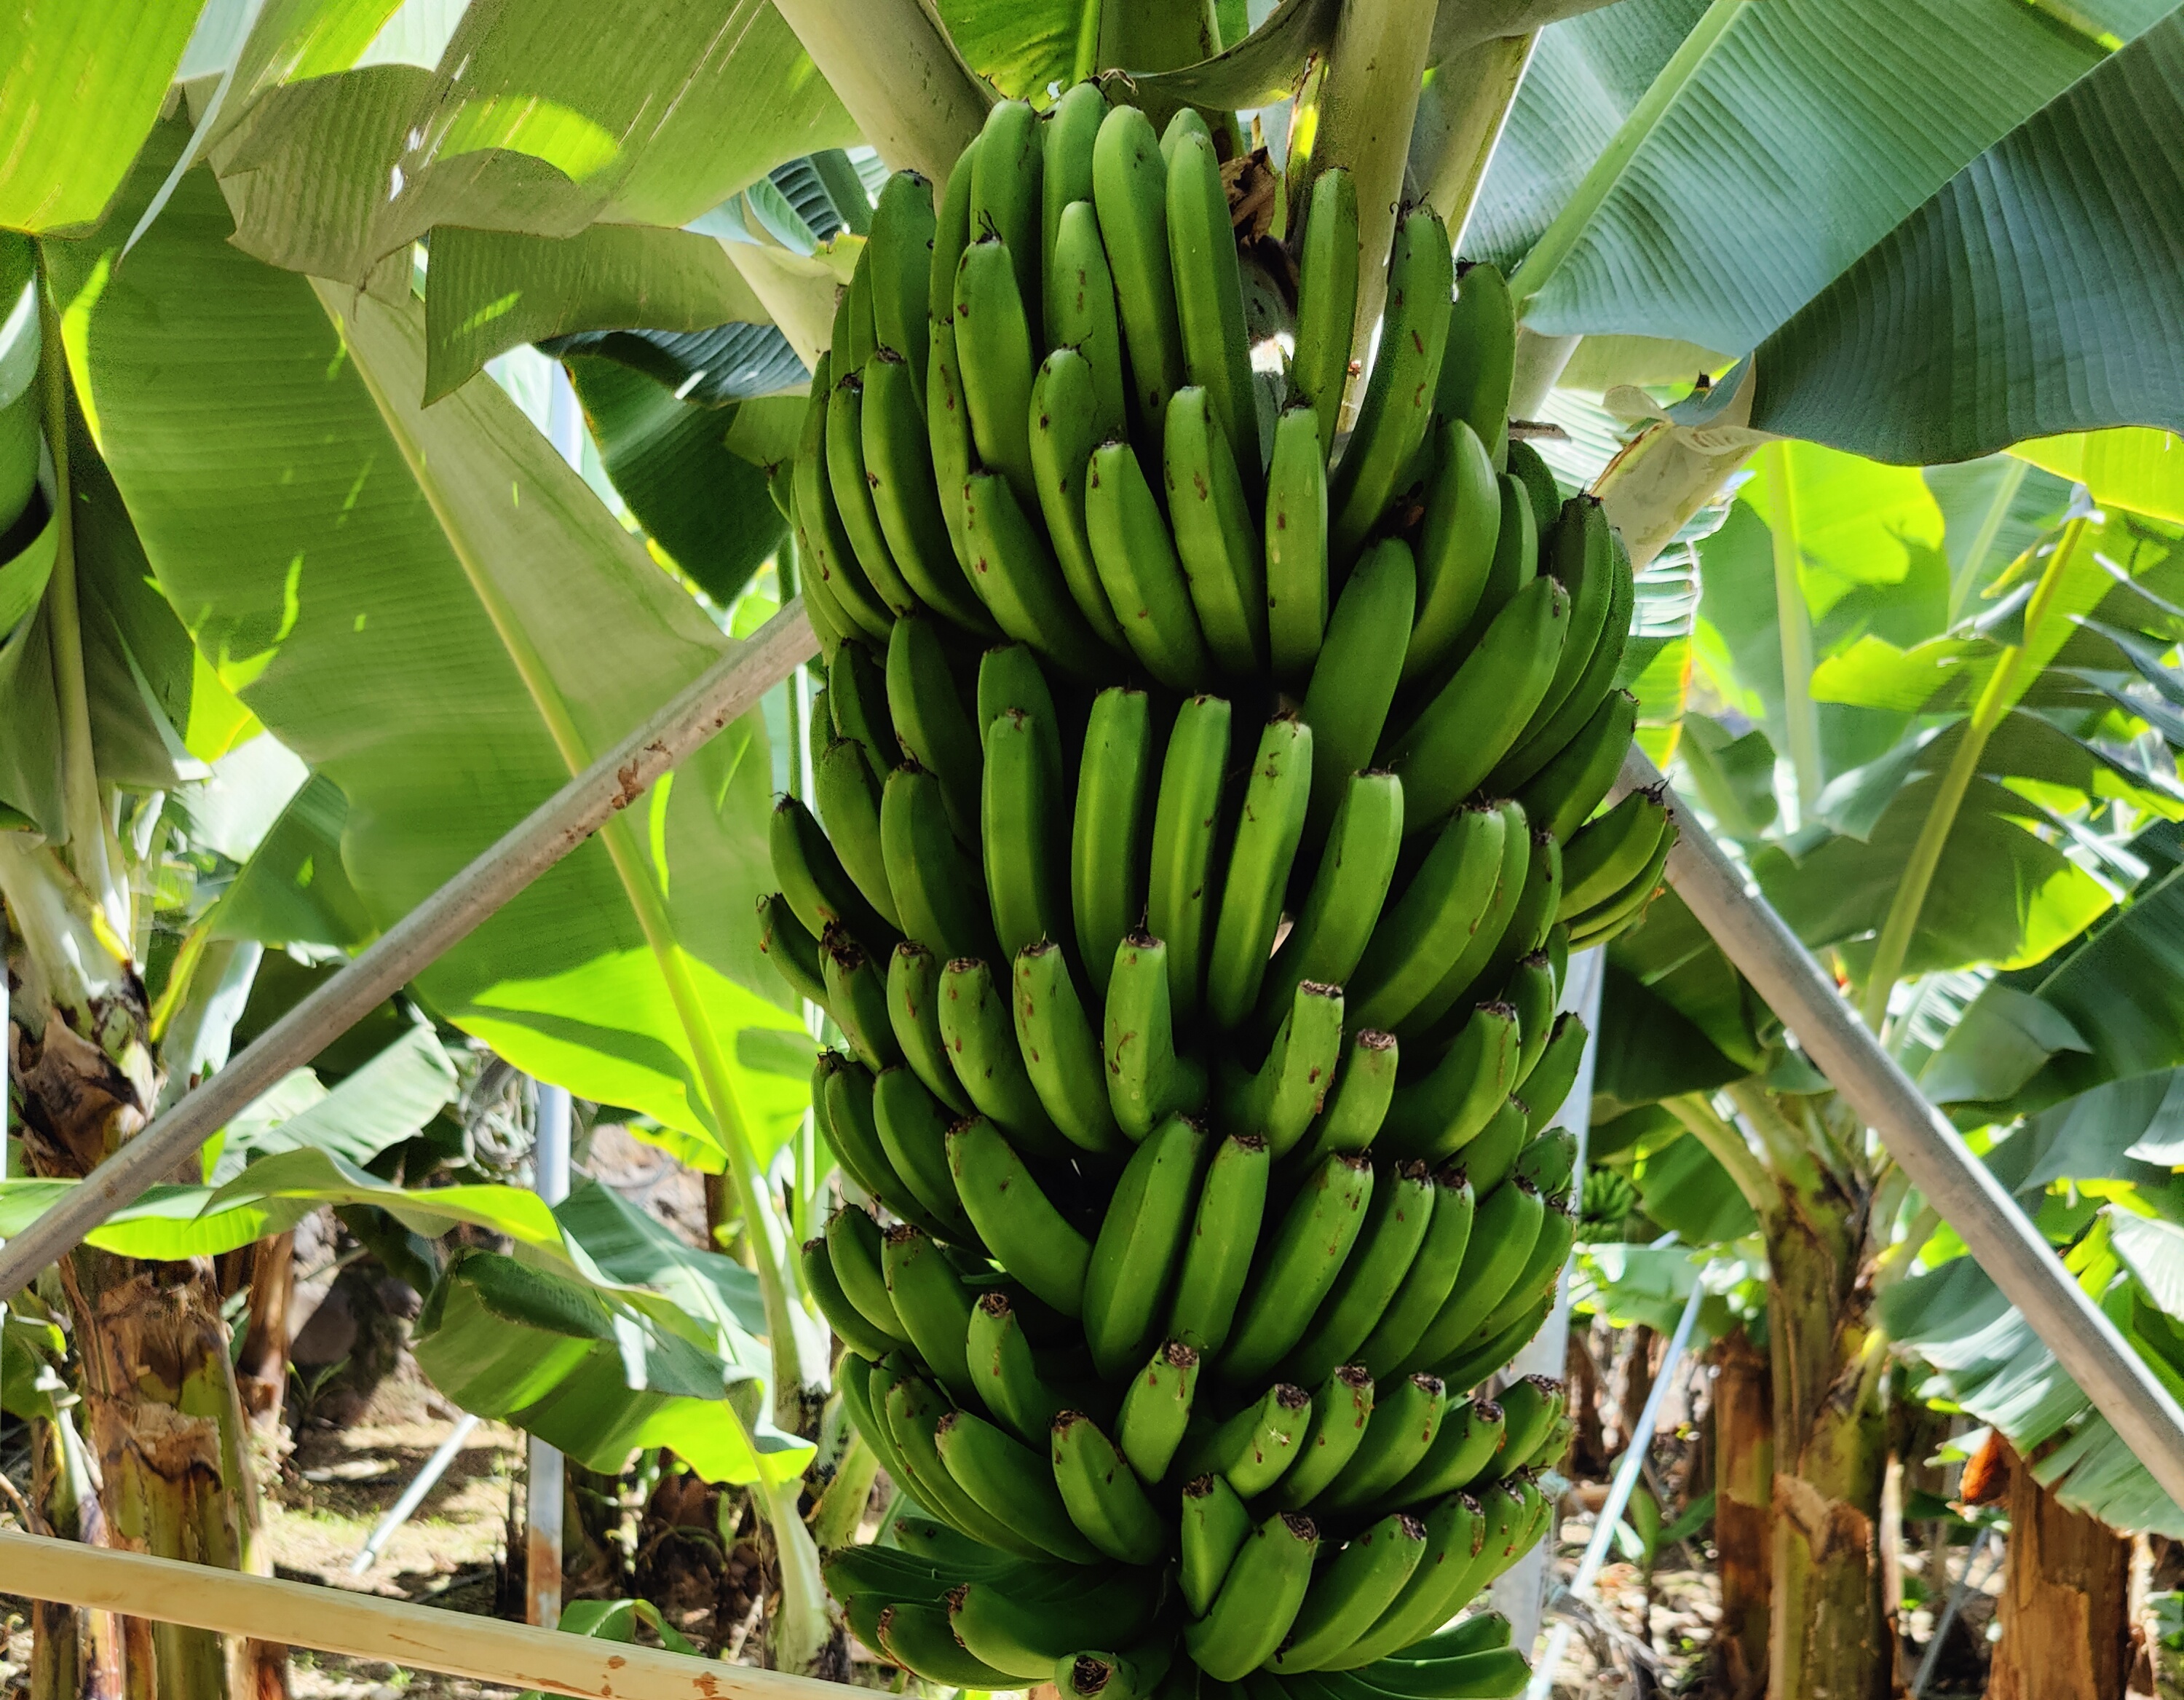
Label: Keep